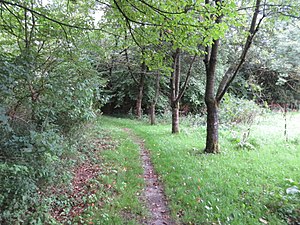
Folkeparken (Flensborg)
Sti i Flensborg Folkepark
Folkeparken er et cirka 75 hektar stor grønt areal i det østlige Flensborg, beliggende omkring Blæsbjerget i bydelen Fruerlund. Arealet strækker sig fra Lautrupsbækken i syd til Kilseng i nord. Parkområdet omfatter en del kolonihaver, byens idrætsstadion og et af byens to vandtårne.